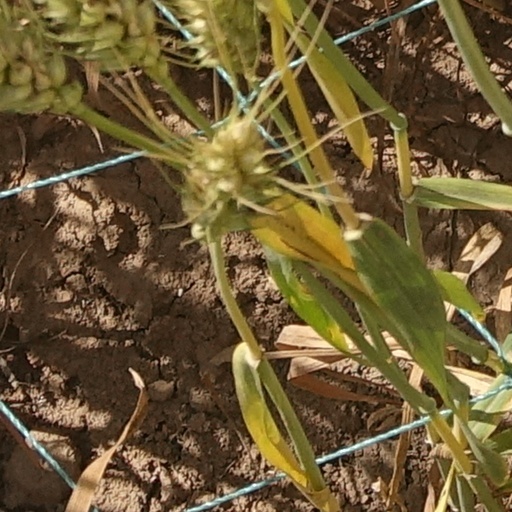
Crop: wheat